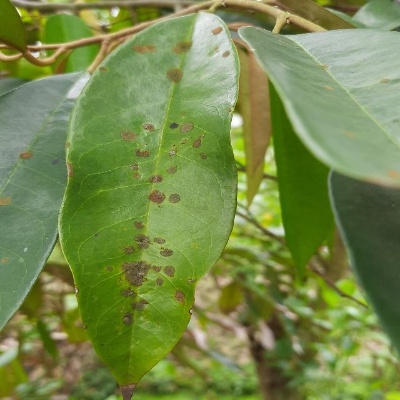
Label: Leaf_Algal